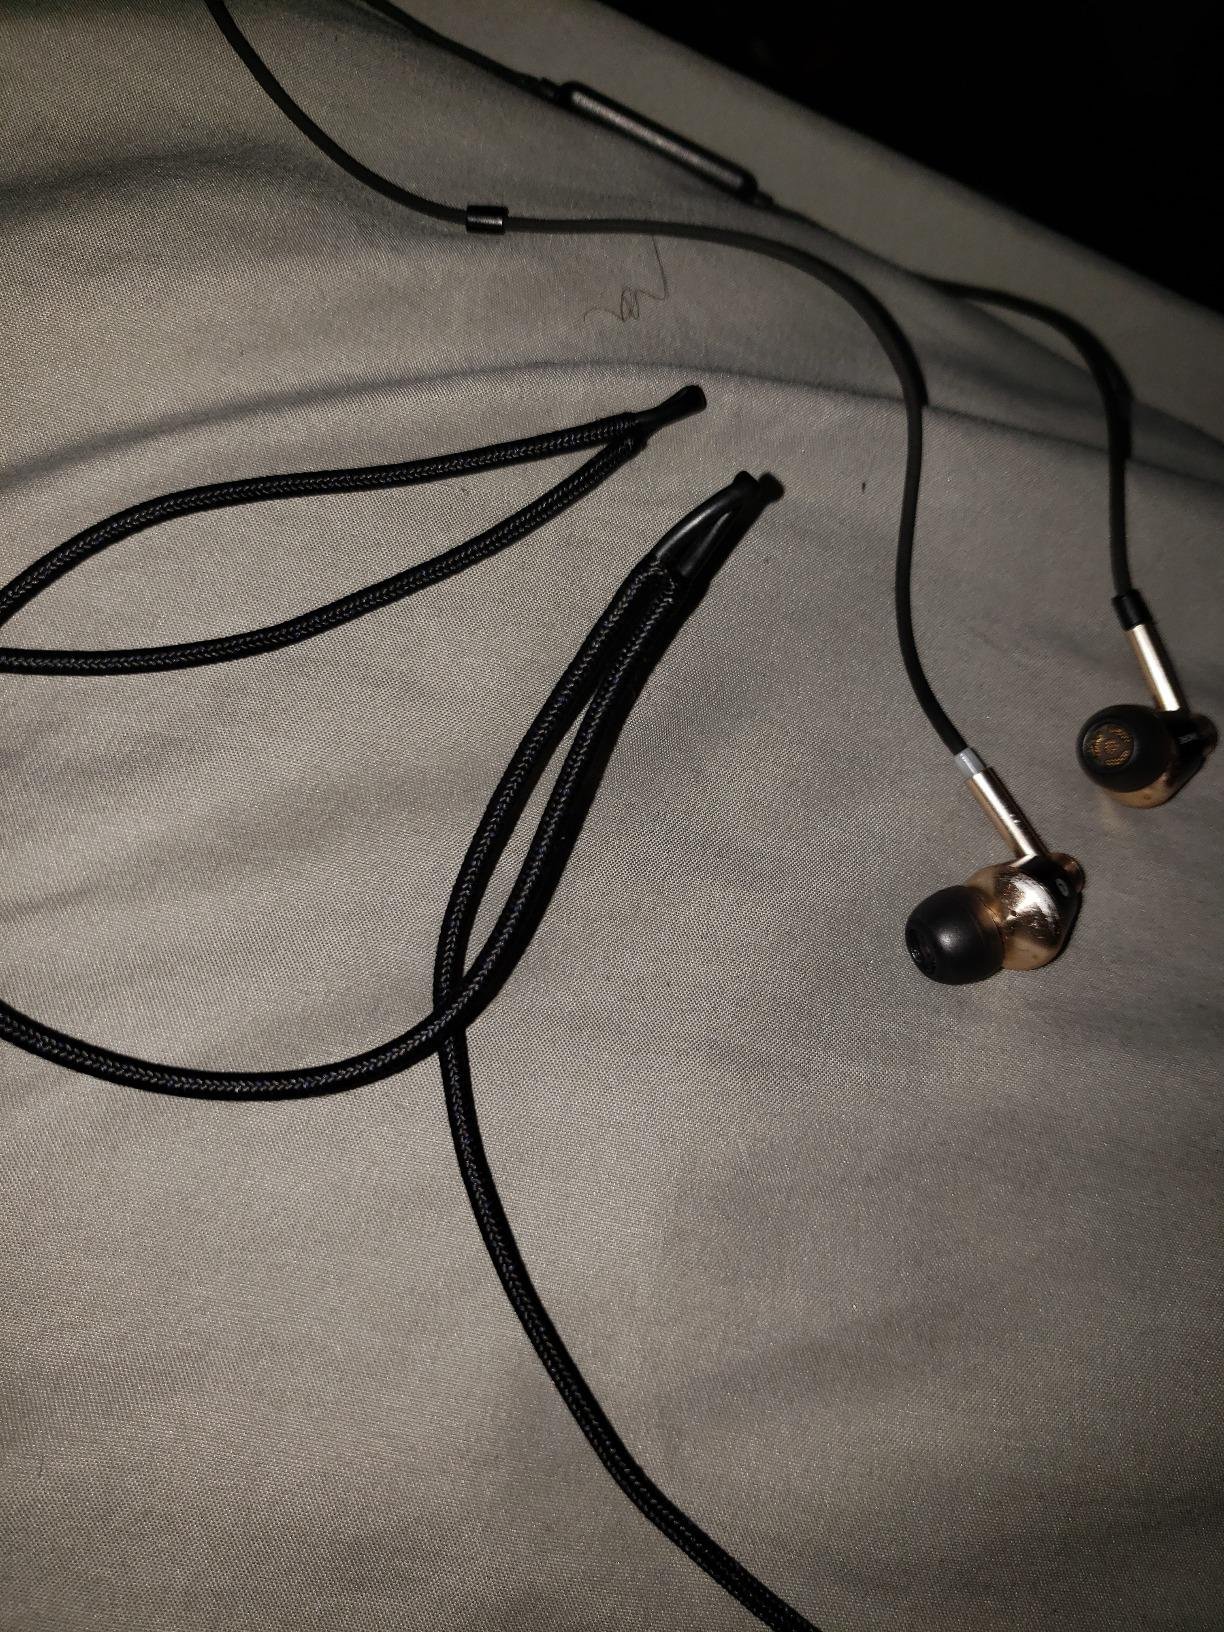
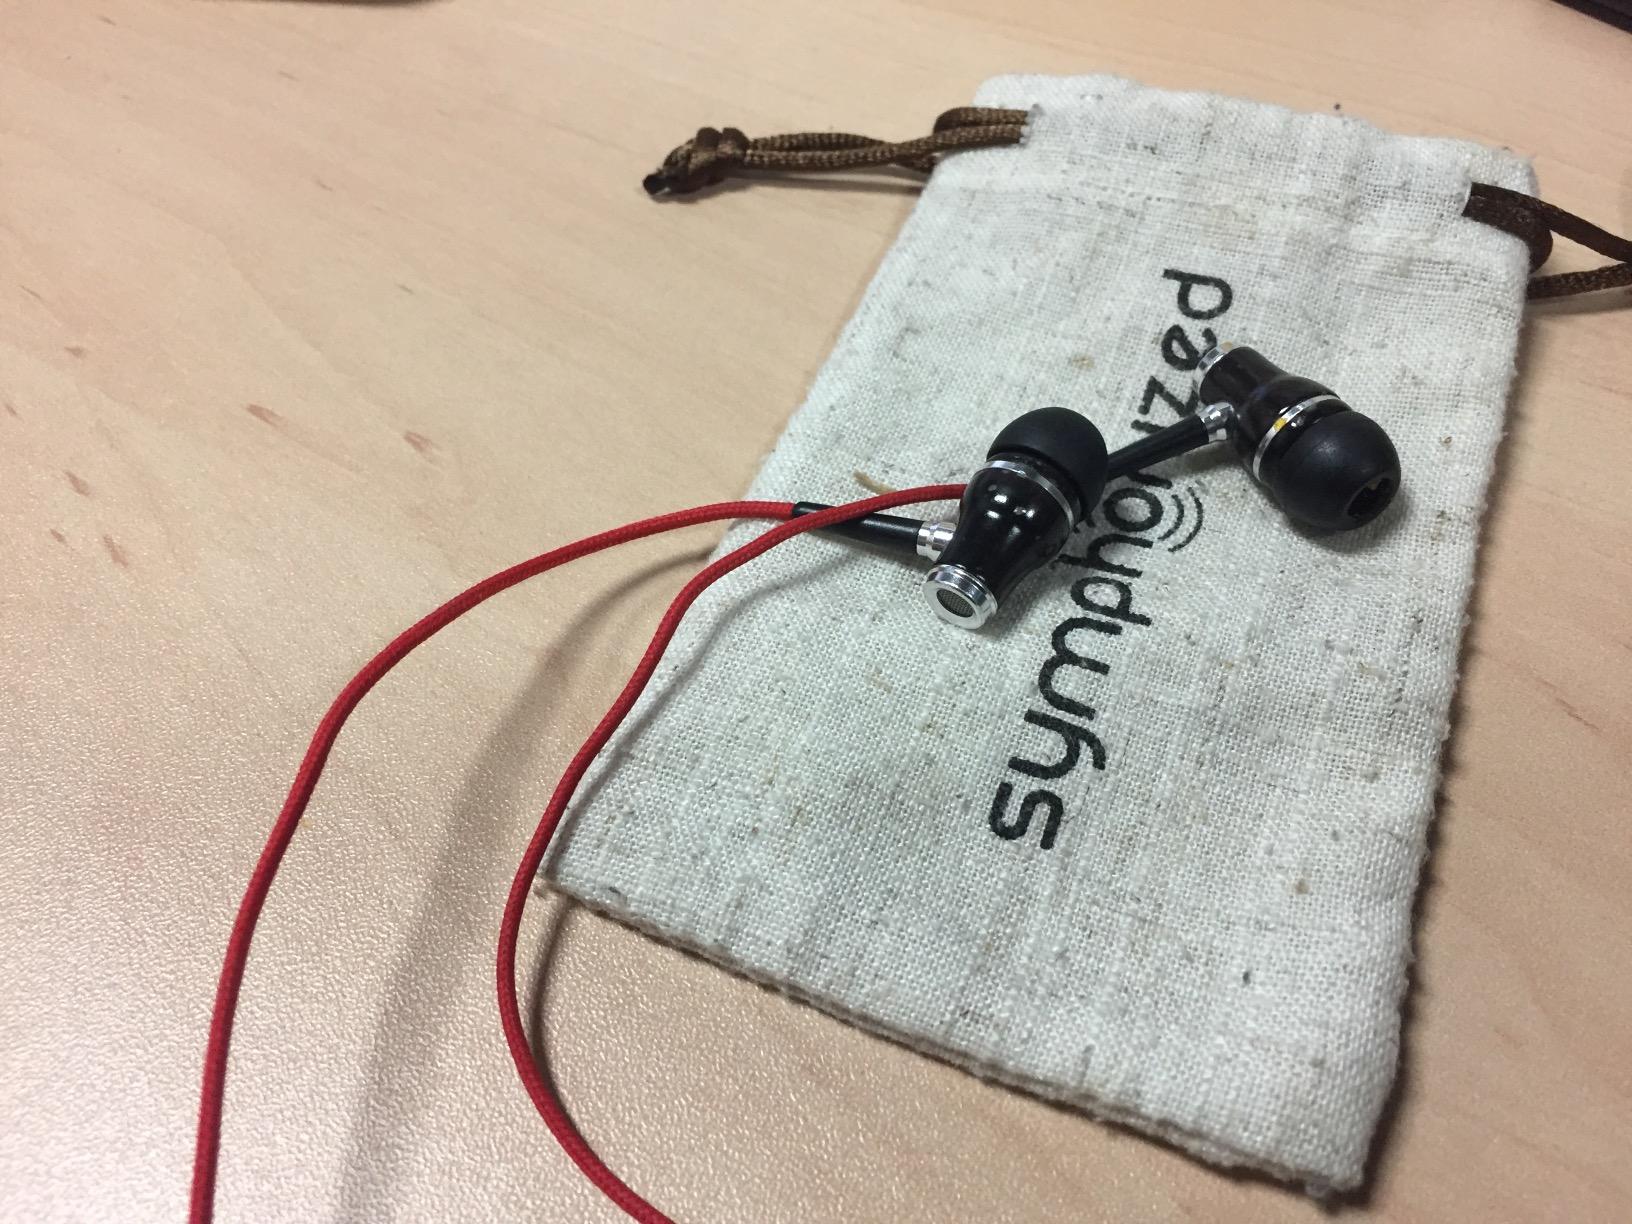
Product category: headphones
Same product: no